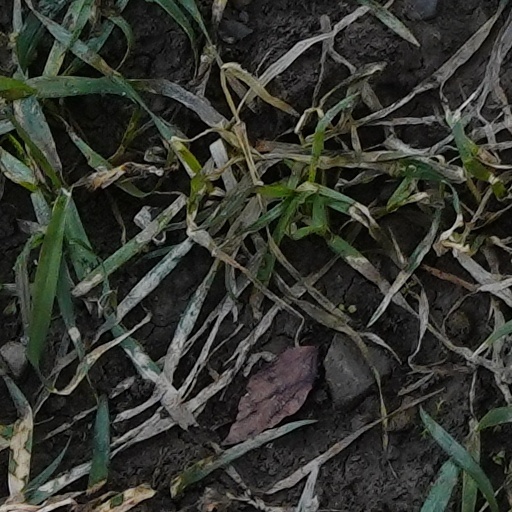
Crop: wheat